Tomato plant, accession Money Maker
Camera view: horizontal (90 deg, fisheye); turntable rotation: 270 degrees
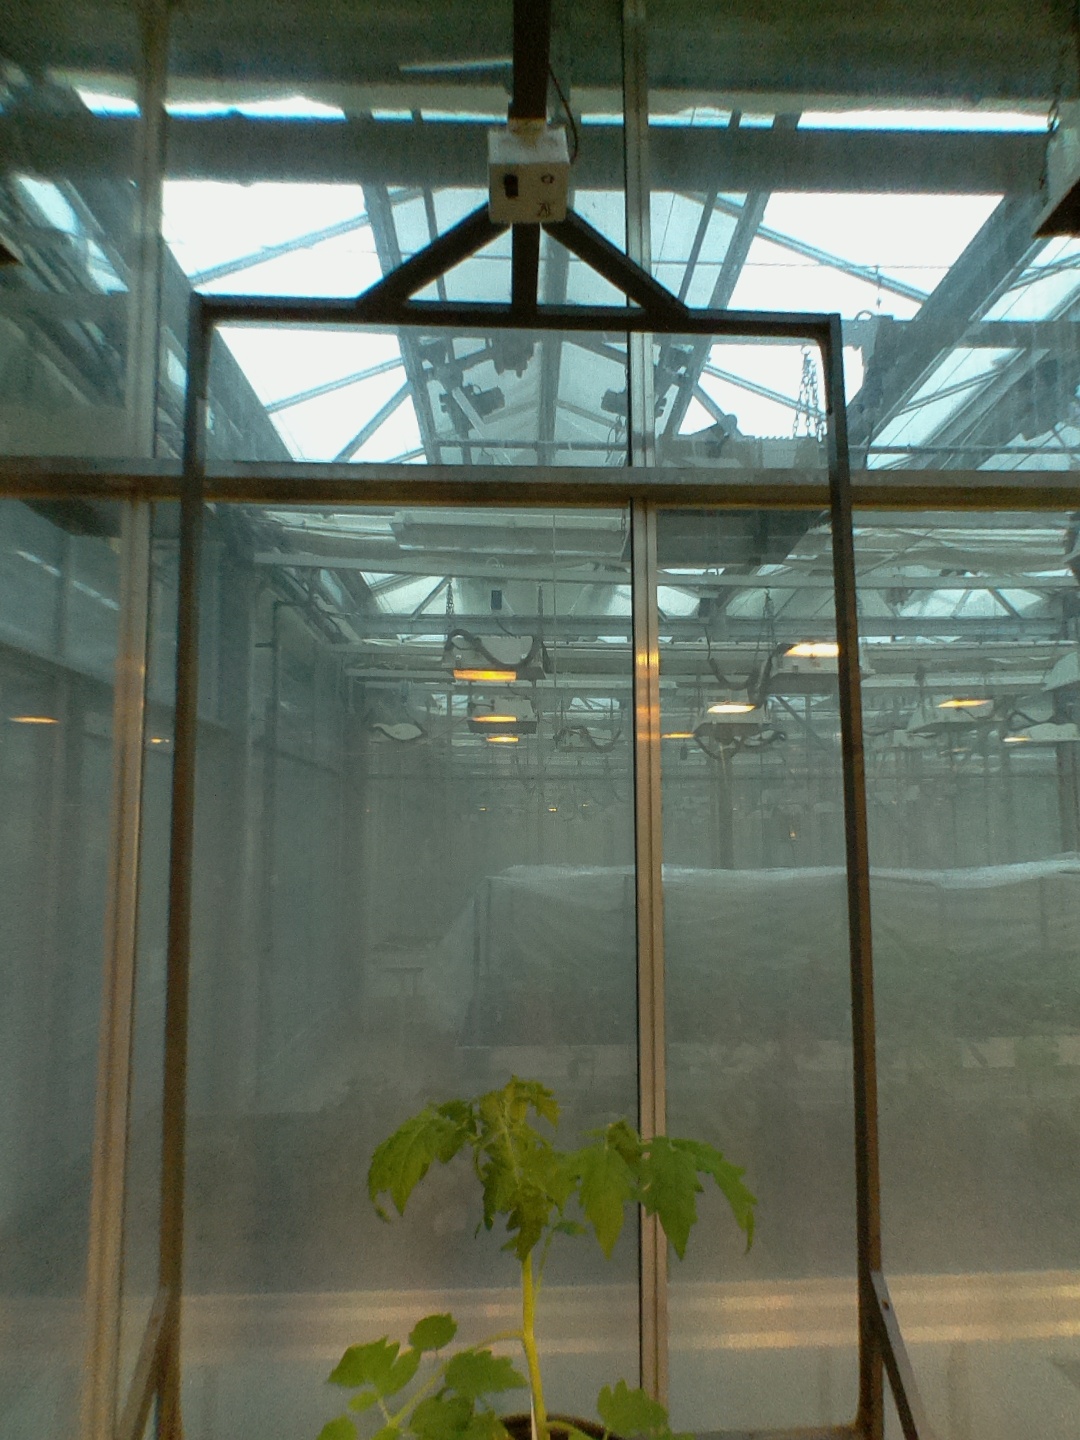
BBCH growth stage 13: 6 of true leaves visible